Blitzen Benz

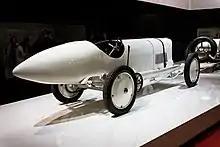
Rear view

At Brooklands on 24 June 1914, land speed racer British driver Lydston Hornsted, in Blitzen Benz No 3, set a record with an average speed of with 2 runs over a 1-mile course, under the new regulations of the "Association International des Automobile Clubs Reconnus" (AIACR).